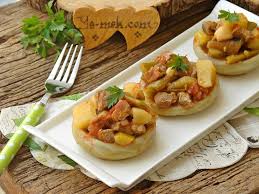
Yemek: enginar